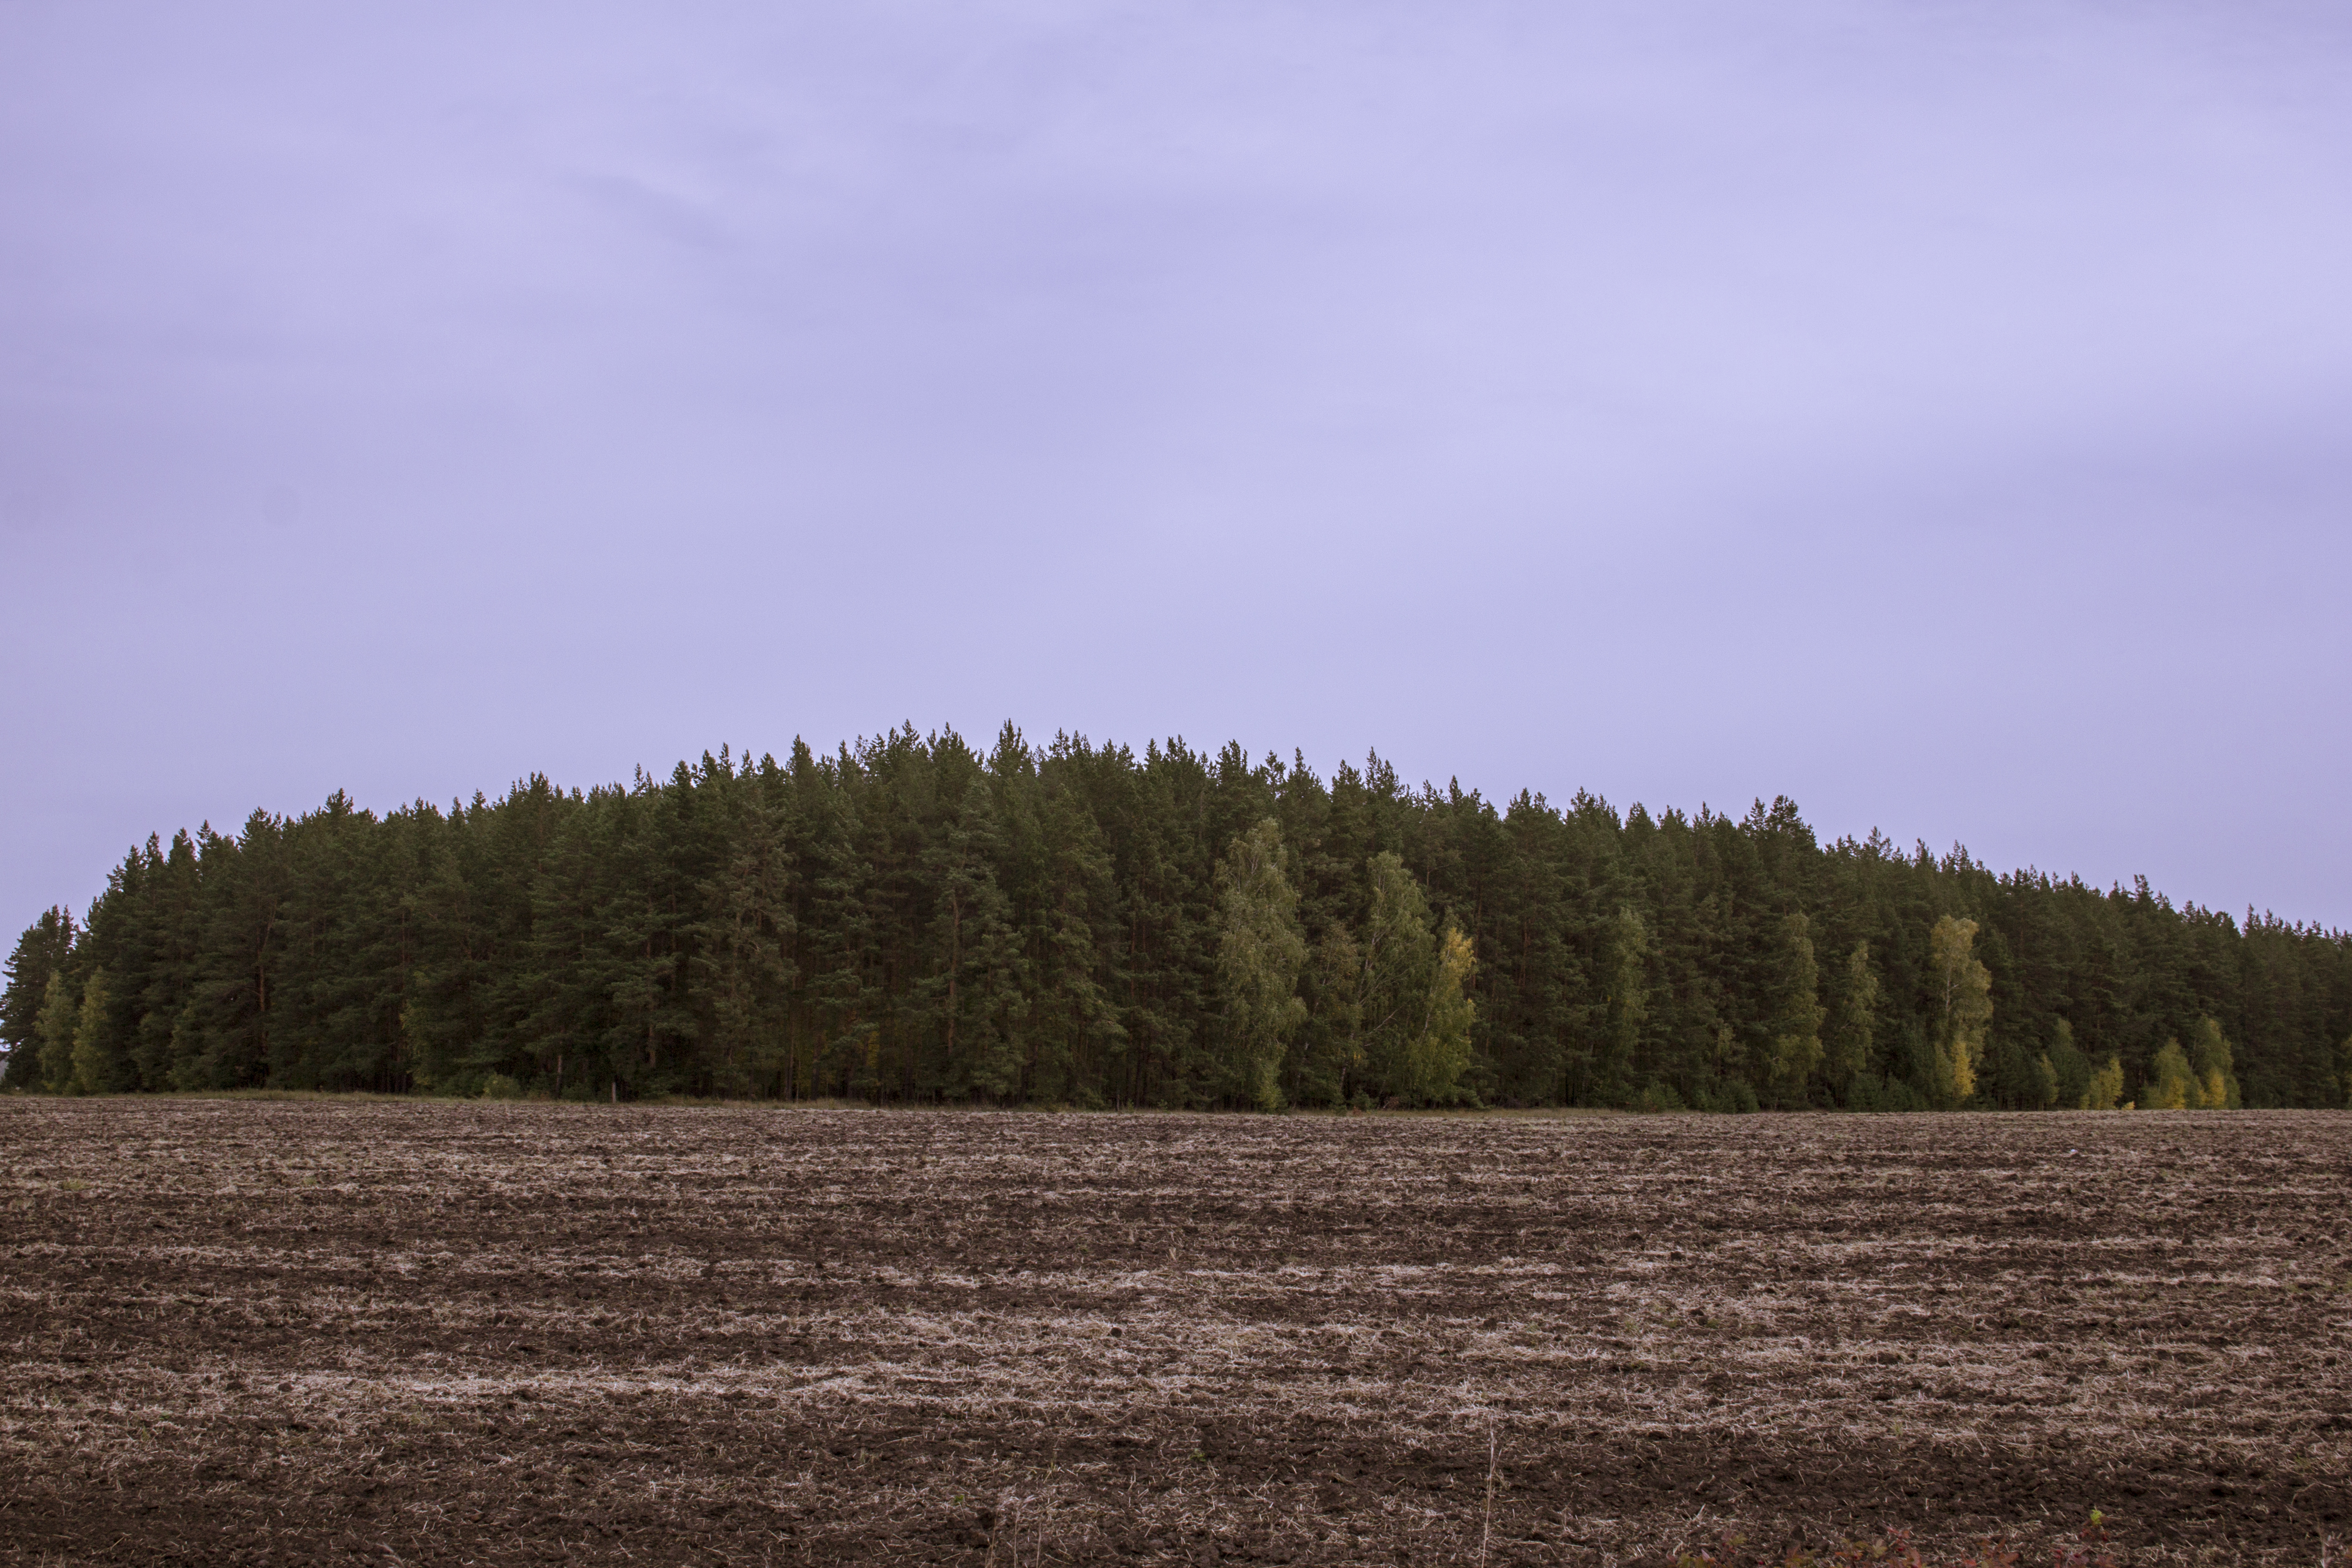
field, trees, forest, grove, beauty, autumn, sky, tree, natural landscape, natural environment, atmospheric phenomenon, wilderness, highland, hill, cloud, land lot, horizon, woody plant, ecoregion, grass, rural area, grassland, grass family, landscape, meadow, plant, plain, fell, mountain, steppe, road, lake, farm, river, sea, prairie, national park, vacation, conifer, pine family, pine